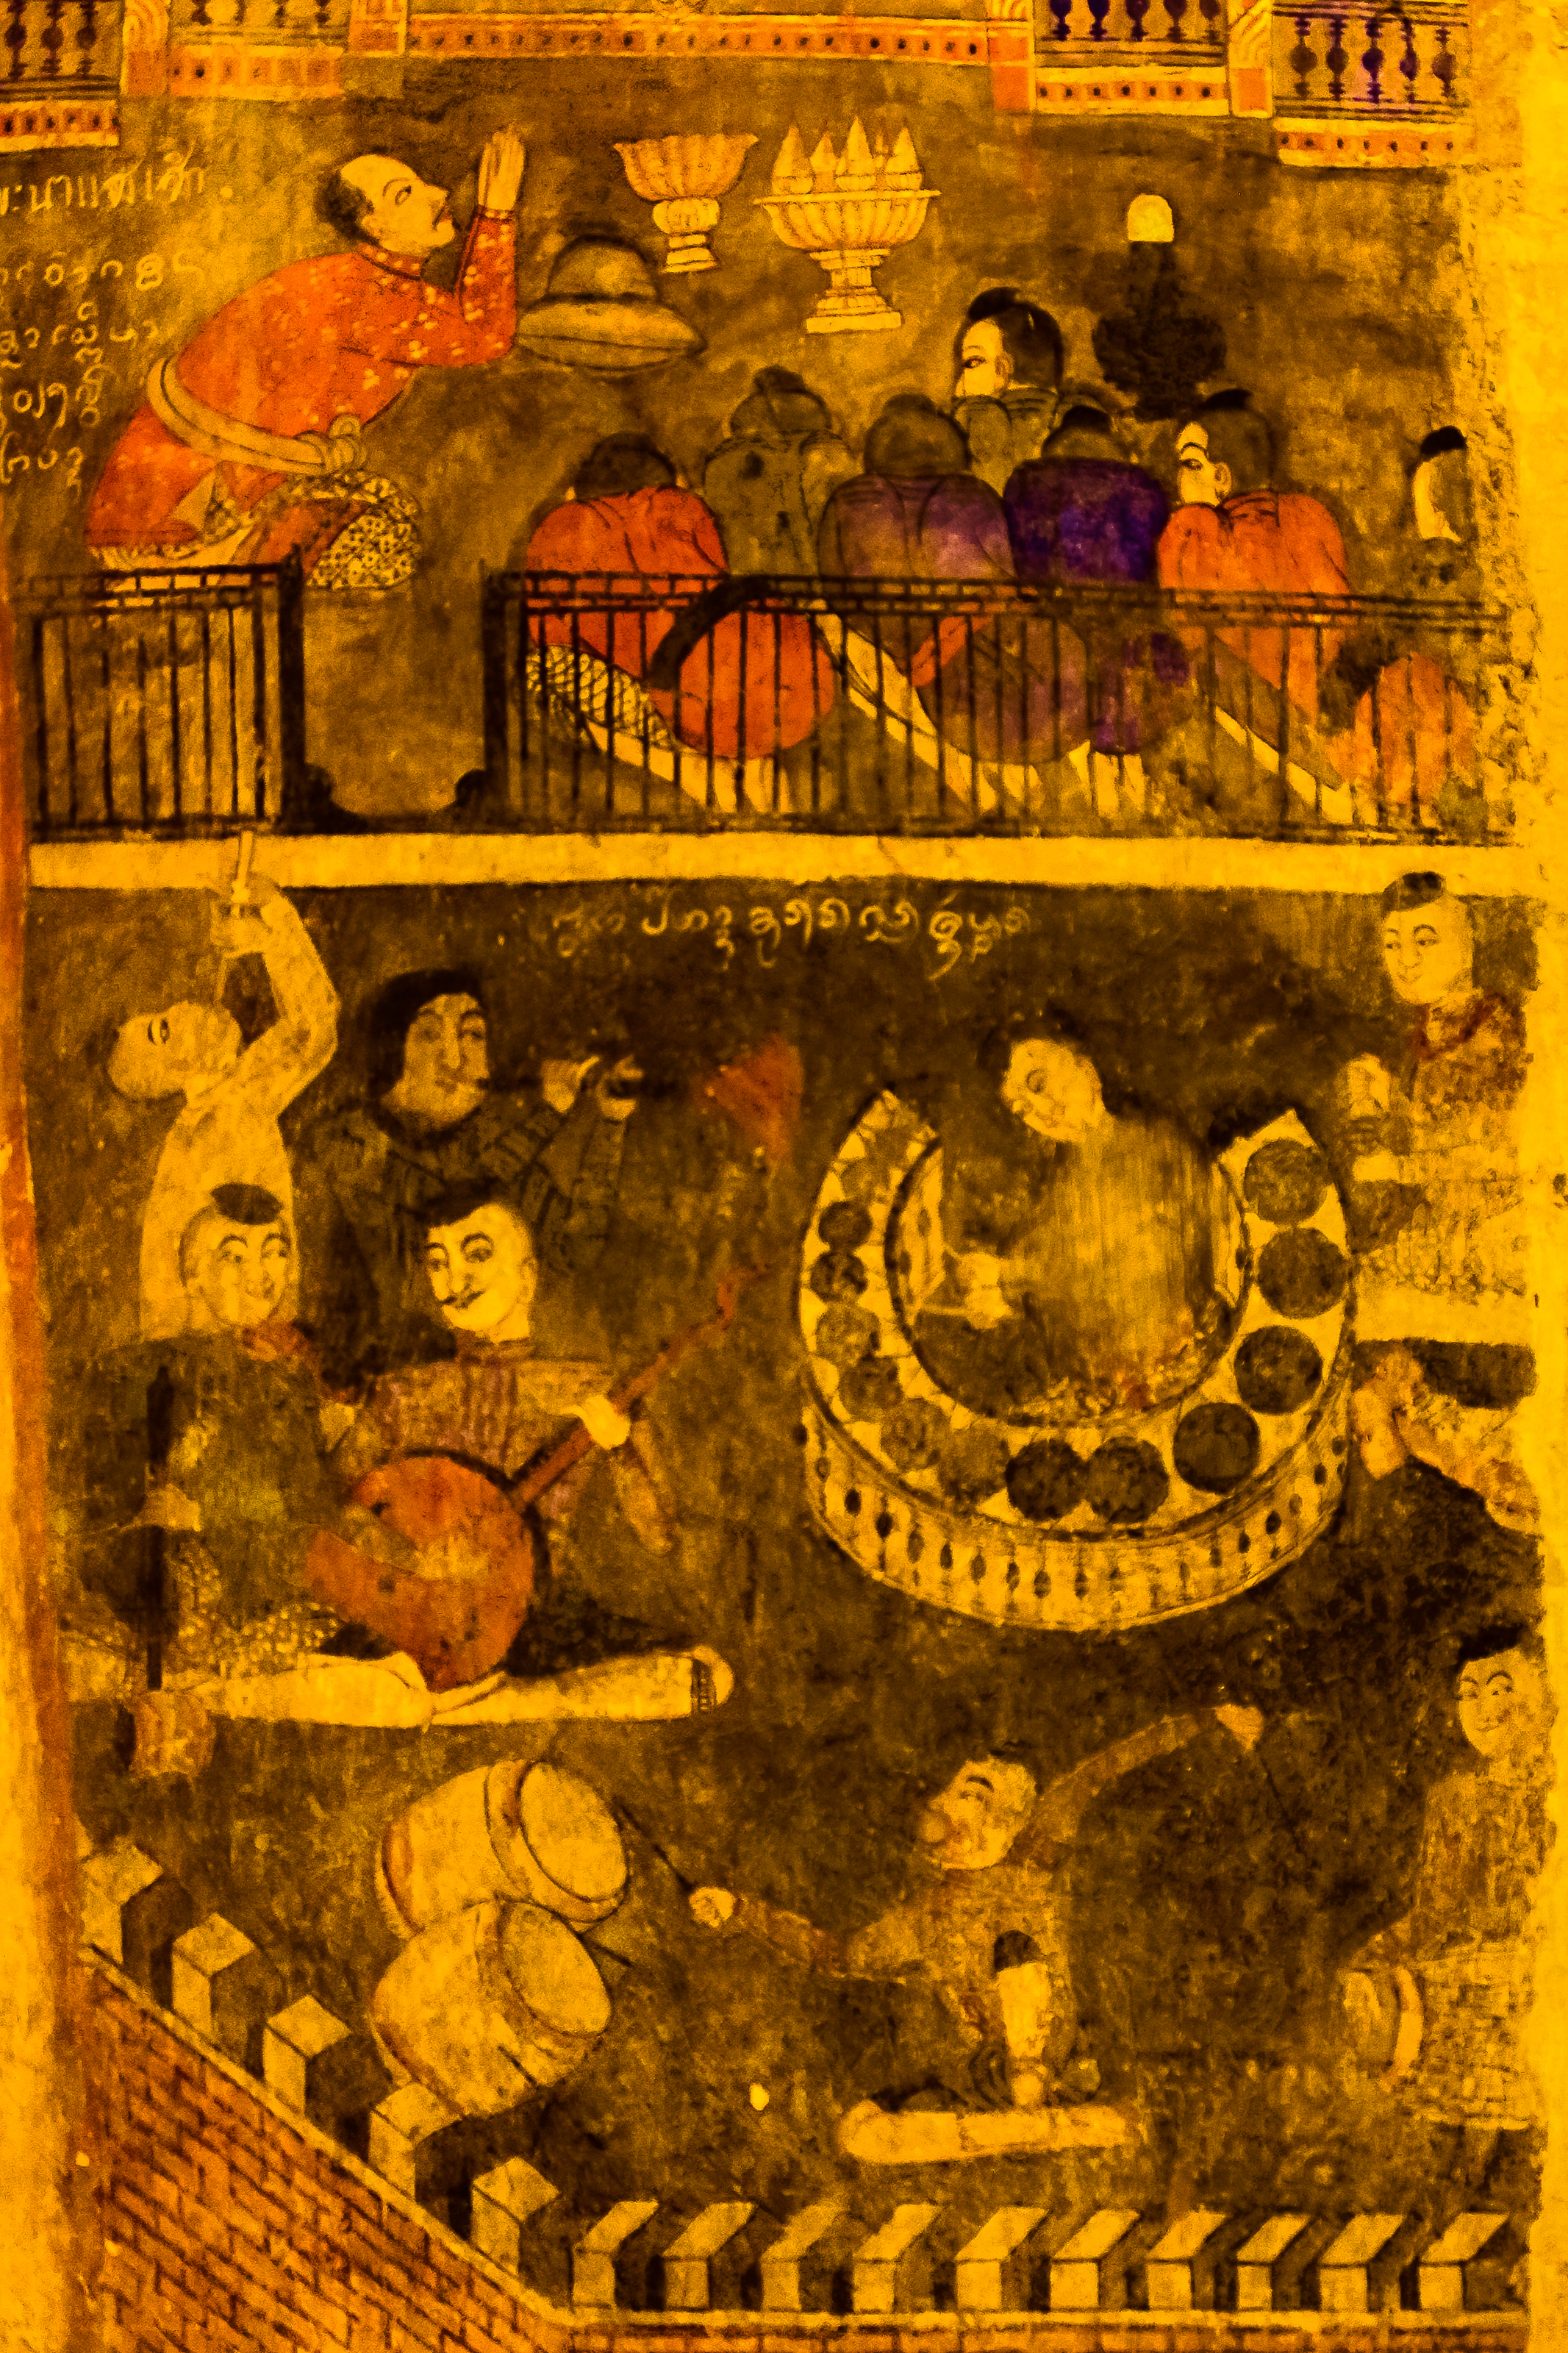
old, mural, temple, wat, ancient, travel, famous, art, thailand, culture, traditional, phumin, buddhist, northern, wall, painting, antique, women, man, beautiful, religion, buddhism, asia, history, asian, drawing, tourism, background, decor, archaeological site, font, ancient history, illustration, middle ages